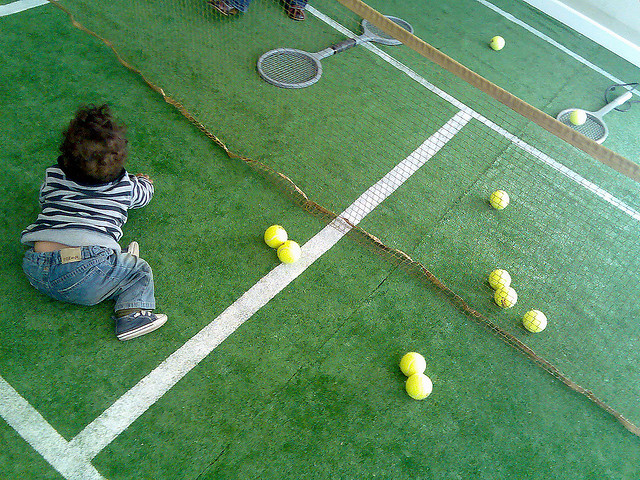
những quả bóng tennis đang nằm rải rác ở phía bên phải của đứa trẻ